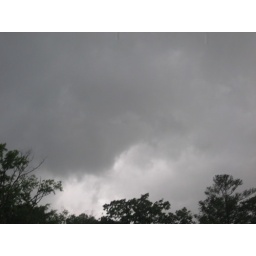
clouds, kids in bathroom with bike helmets